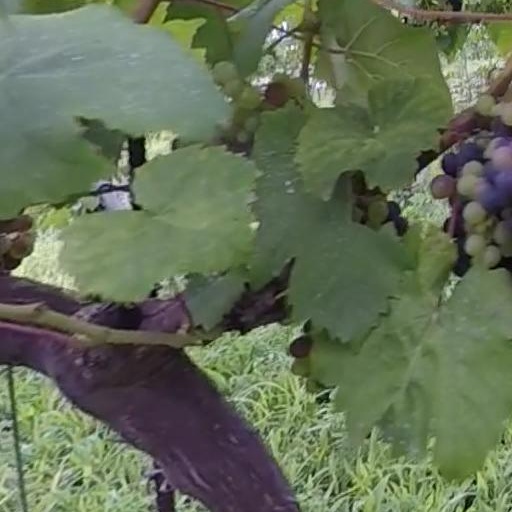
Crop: grape